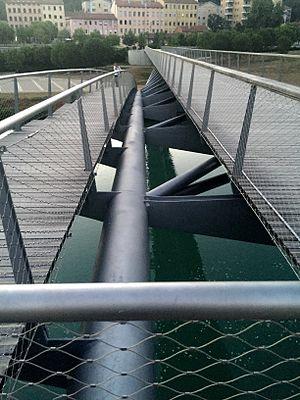
Passerelle de la Paix.
La passerelle de la Paix est une passerelle piétonne et cyclable qui franchit le Rhône et située entre le 6ᵉ arrondissement de Lyon et la commune de Caluire-et-Cuire dans le Grand Lyon en France.